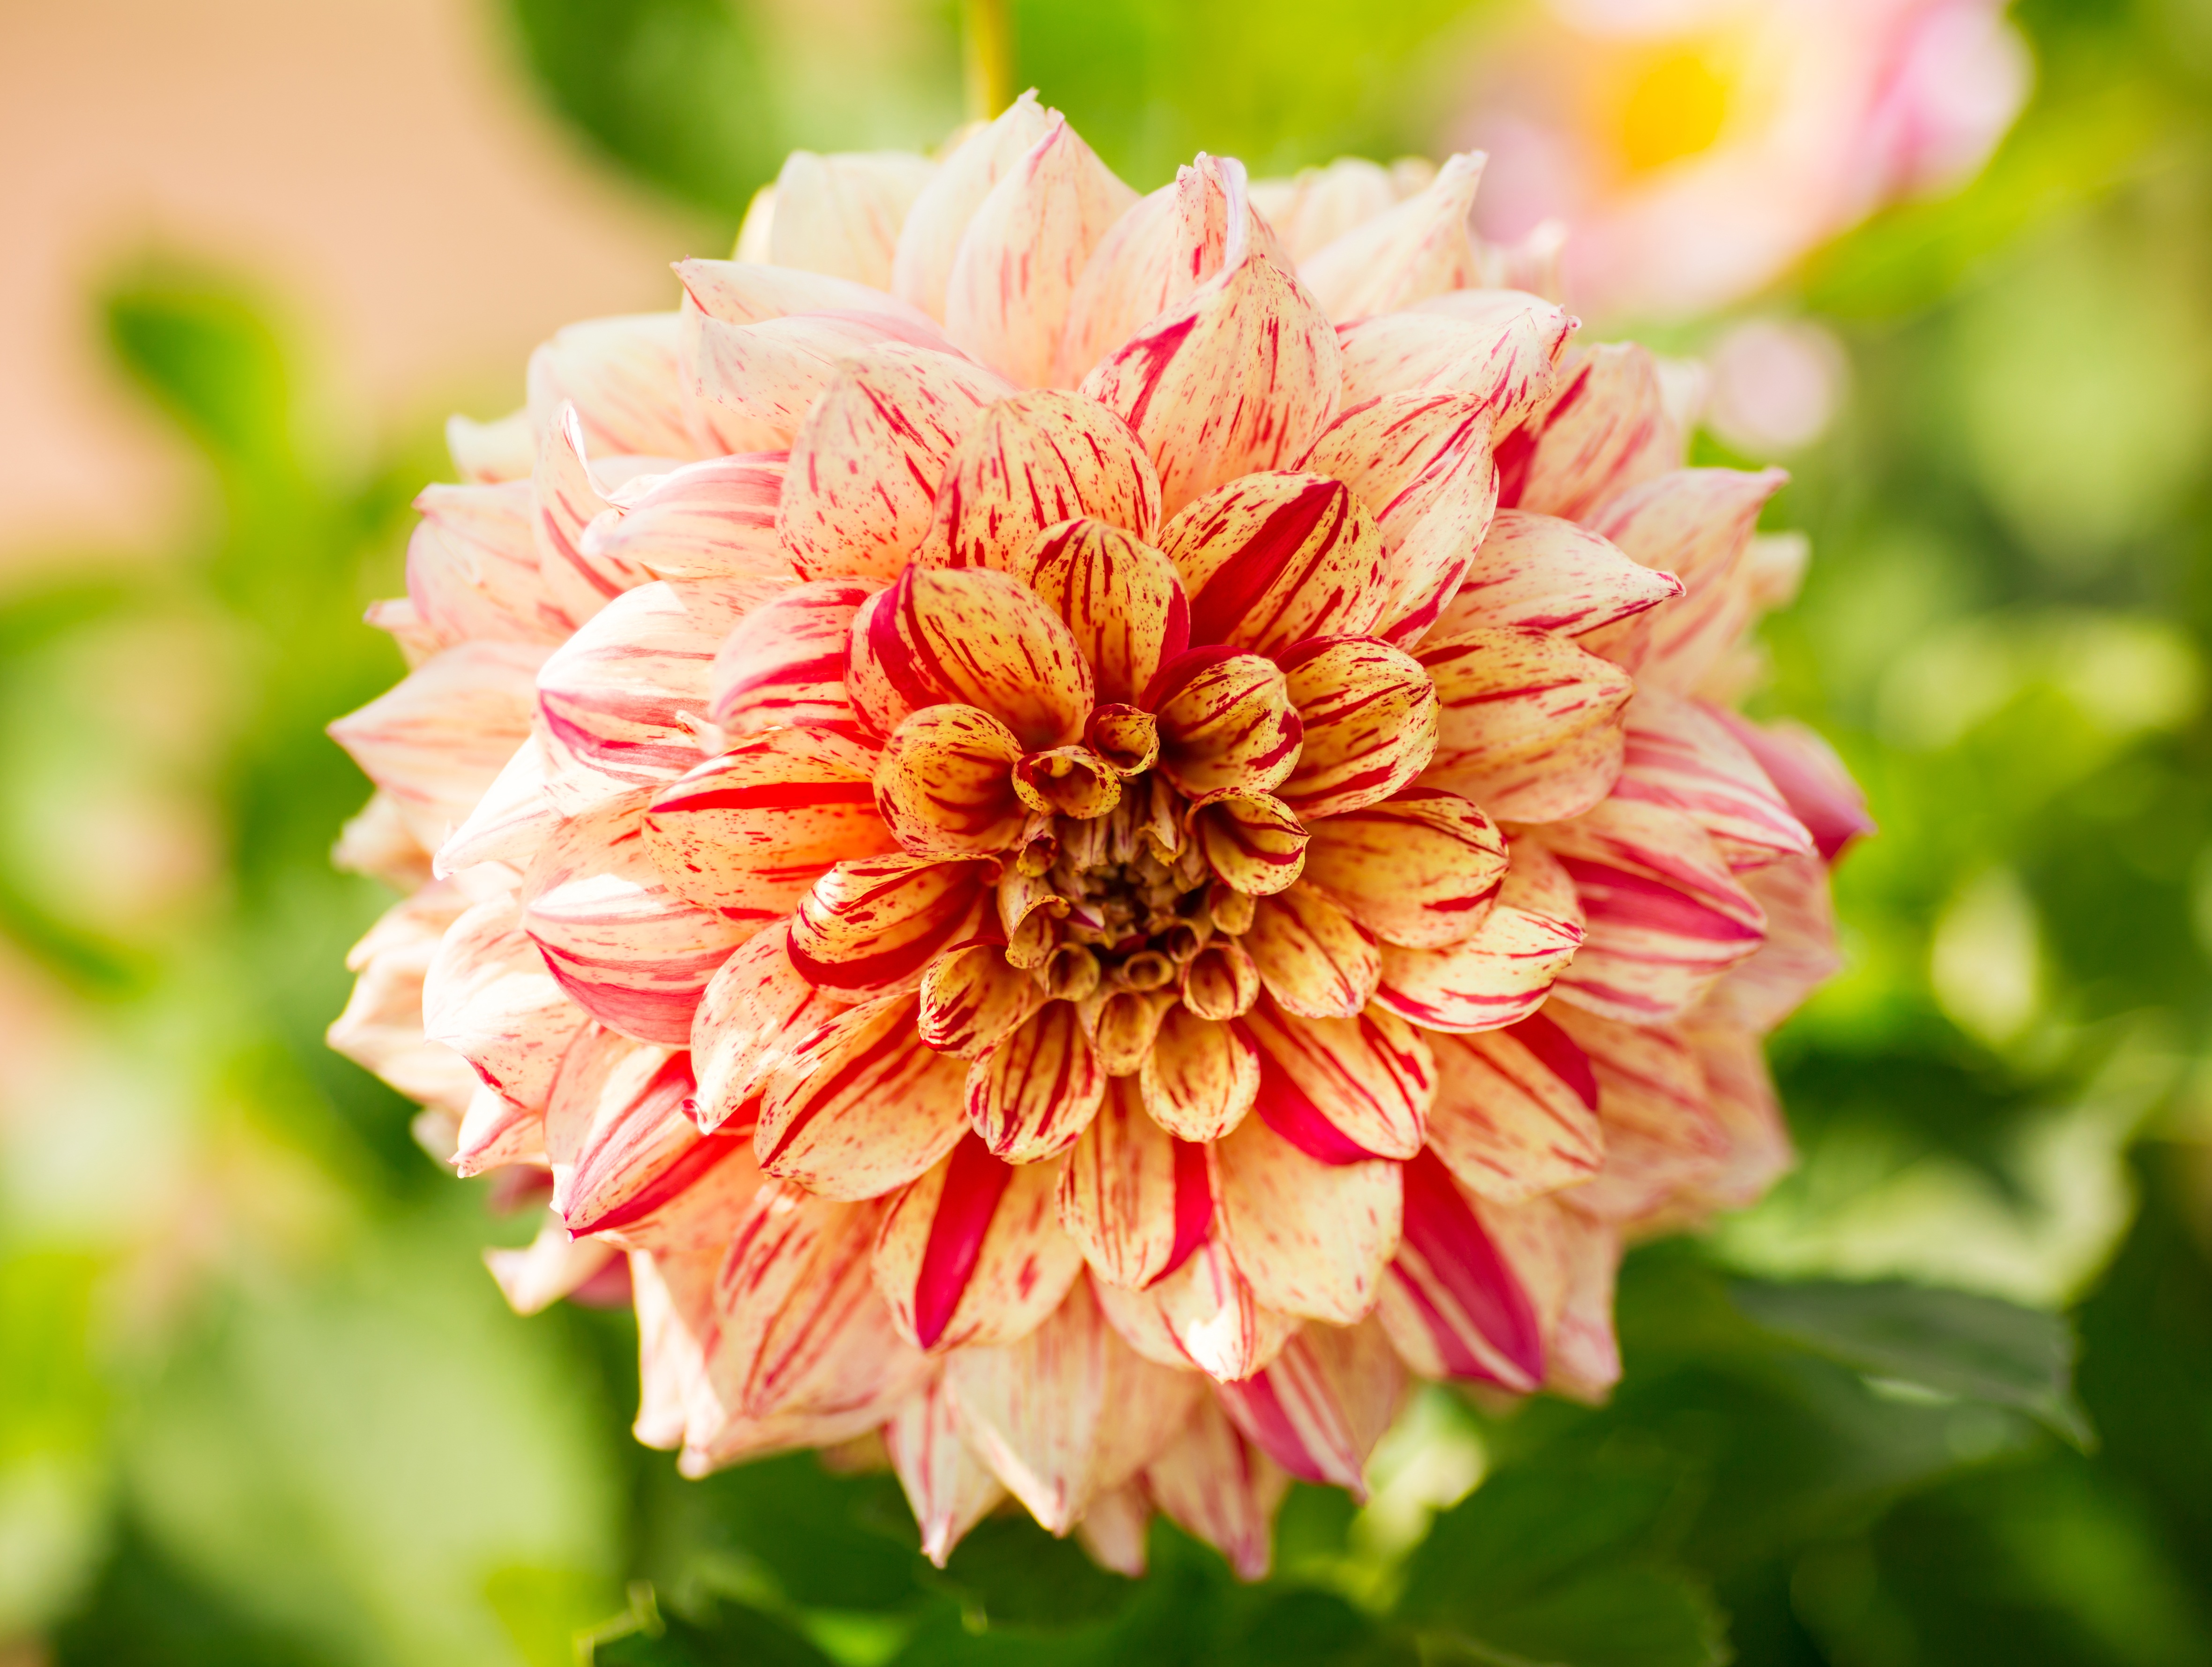
nature, blossom, plant, flower, petal, bloom, summer, orange, garden, flora, dahlia, macro photography, flowering plant, daisy family, asterales, annual plant, plant stem, land plant